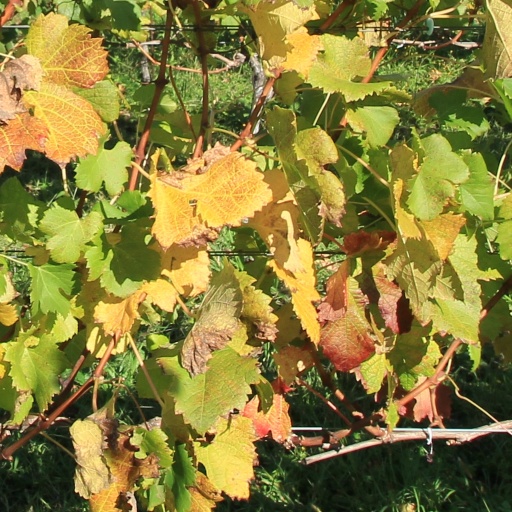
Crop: grape